Political history of Antigua and Barbuda

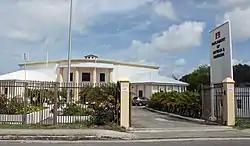
New parliament building, opened in 2006

After independence, separatist protests began in Barbuda led by the Barbuda Council chairperson on 3 November. It was claimed that 75% of islanders supported leaving the new country. On 10 November, Antigua and Barbuda joined the United Nations in a unanimous resolution. In 1984 the first elections were held after independence, resulting in a landslide for the Labour Party. There were accusations of gerrymandering however in the former All Saints constituency. This is when accusations of authoritarianism emerged against the Birds, and new political figures like Baldwin Spencer began to take control of the opposition. In 1986 the United National Democratic Party was established.